Emma Väänänen

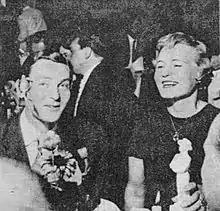
Emma Väänänen in 1958 with her husband Eino Heino.

Emma Väänänen (22 December 1907 – 20 February 1970) was a Finnish film actress. She appeared in 49 films between 1941 and 1969. She was a member of the jury at the 1st Moscow International Film Festival in 1959.